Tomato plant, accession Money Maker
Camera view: vertical (180 deg); turntable rotation: 180 degrees
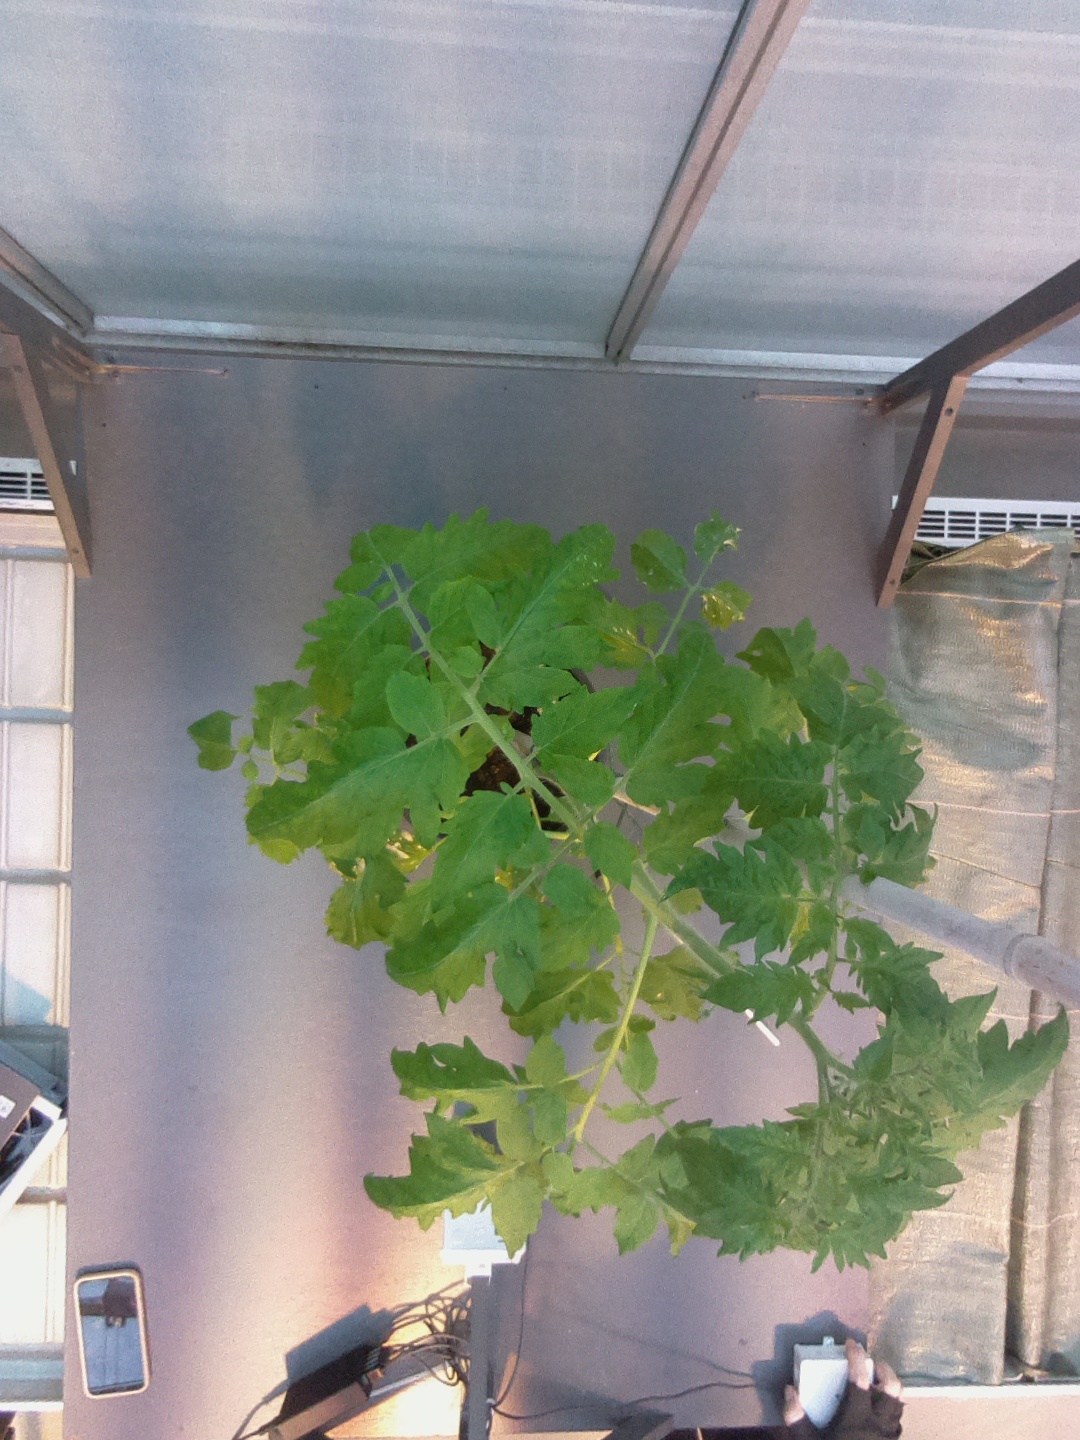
BBCH growth stage 60: First flowers open